August Lanin

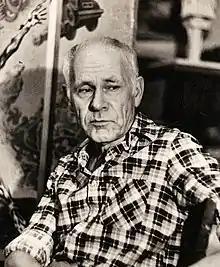
August Lanin

August Vasilievich Lanin (1925-2006) was a Russian architect and artist. He was born in the village of Krasnaya Mech in Tula Oblast.